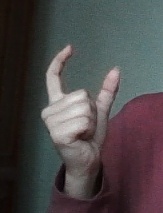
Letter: nun